Culture of Kenya

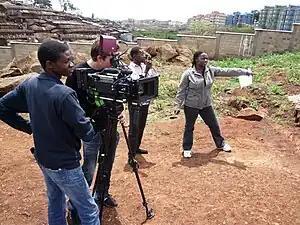
Filmmaker Nathan Collett (with camera) shooting feature film "Togetherness Supreme" in collaboration with Kibera youth trainees.

Apart from its national flag, Kenya does not have a national dress that transcends its diverse ethnic divisions. With more than 42 ethnic communities having their own traditional practices and symbols unique to them, this is a task that has proved elusive. However, several attempts have been made to design an outfit that can be worn as a national dress, much like the Kente cloth of Ghana.